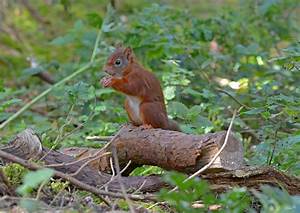
Label: scoiattolo